Monarchy of Saint Kitts and Nevis

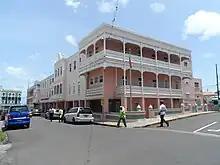
National Assembly building, Basseterre

One of the main duties of the Crown is to appoint a prime minister, who thereafter heads the cabinet and advises the monarch or governor-general on how to execute their executive powers over all aspects of government operations and foreign affairs. The monarch's, and thereby the viceroy's role is almost entirely symbolic and cultural, acting as a symbol of the legal authority under which all governments and agencies operate, while the Cabinet directs the use of the Royal Prerogative, which includes the privilege to declare war, maintain the King's peace, and direct the actions of the Saint Kitts and Nevis Defence Force, as well as to summon and prorogue parliament and call elections. However, it is important to note that the Royal Prerogative belongs to the Crown and not to any of the ministers, though it might have sometimes appeared that way, and the constitution allows the governor-general to unilaterally use these powers in relation to the dismissal of a prime minister, dissolution of parliament, and removal of a judge in exceptional, constitutional crisis situations.